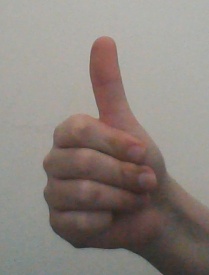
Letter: aleff